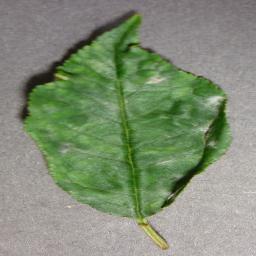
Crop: cherry
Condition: (including_sour)_powdery_mildew